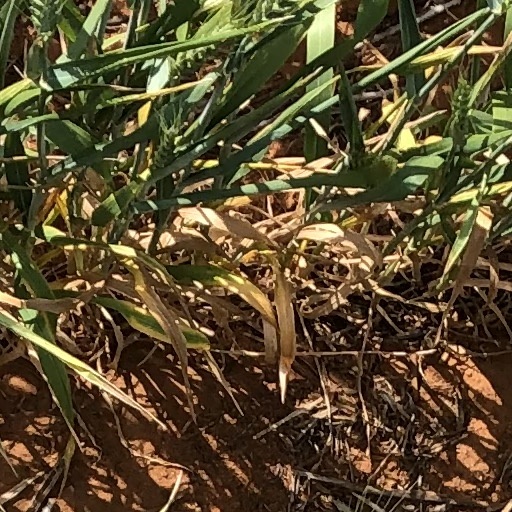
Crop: wheat